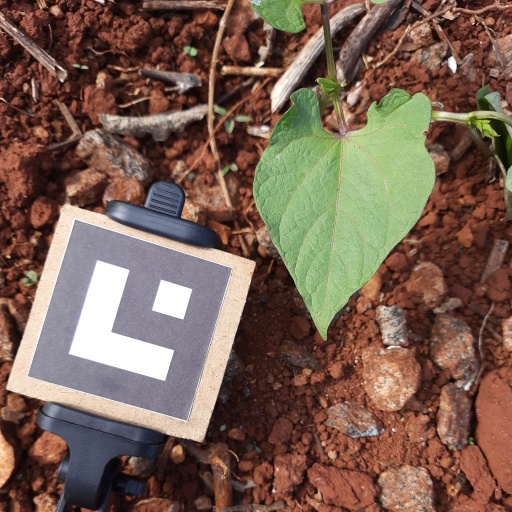
Observations: wavy surface, eating holes in the edge, under cloudy sky